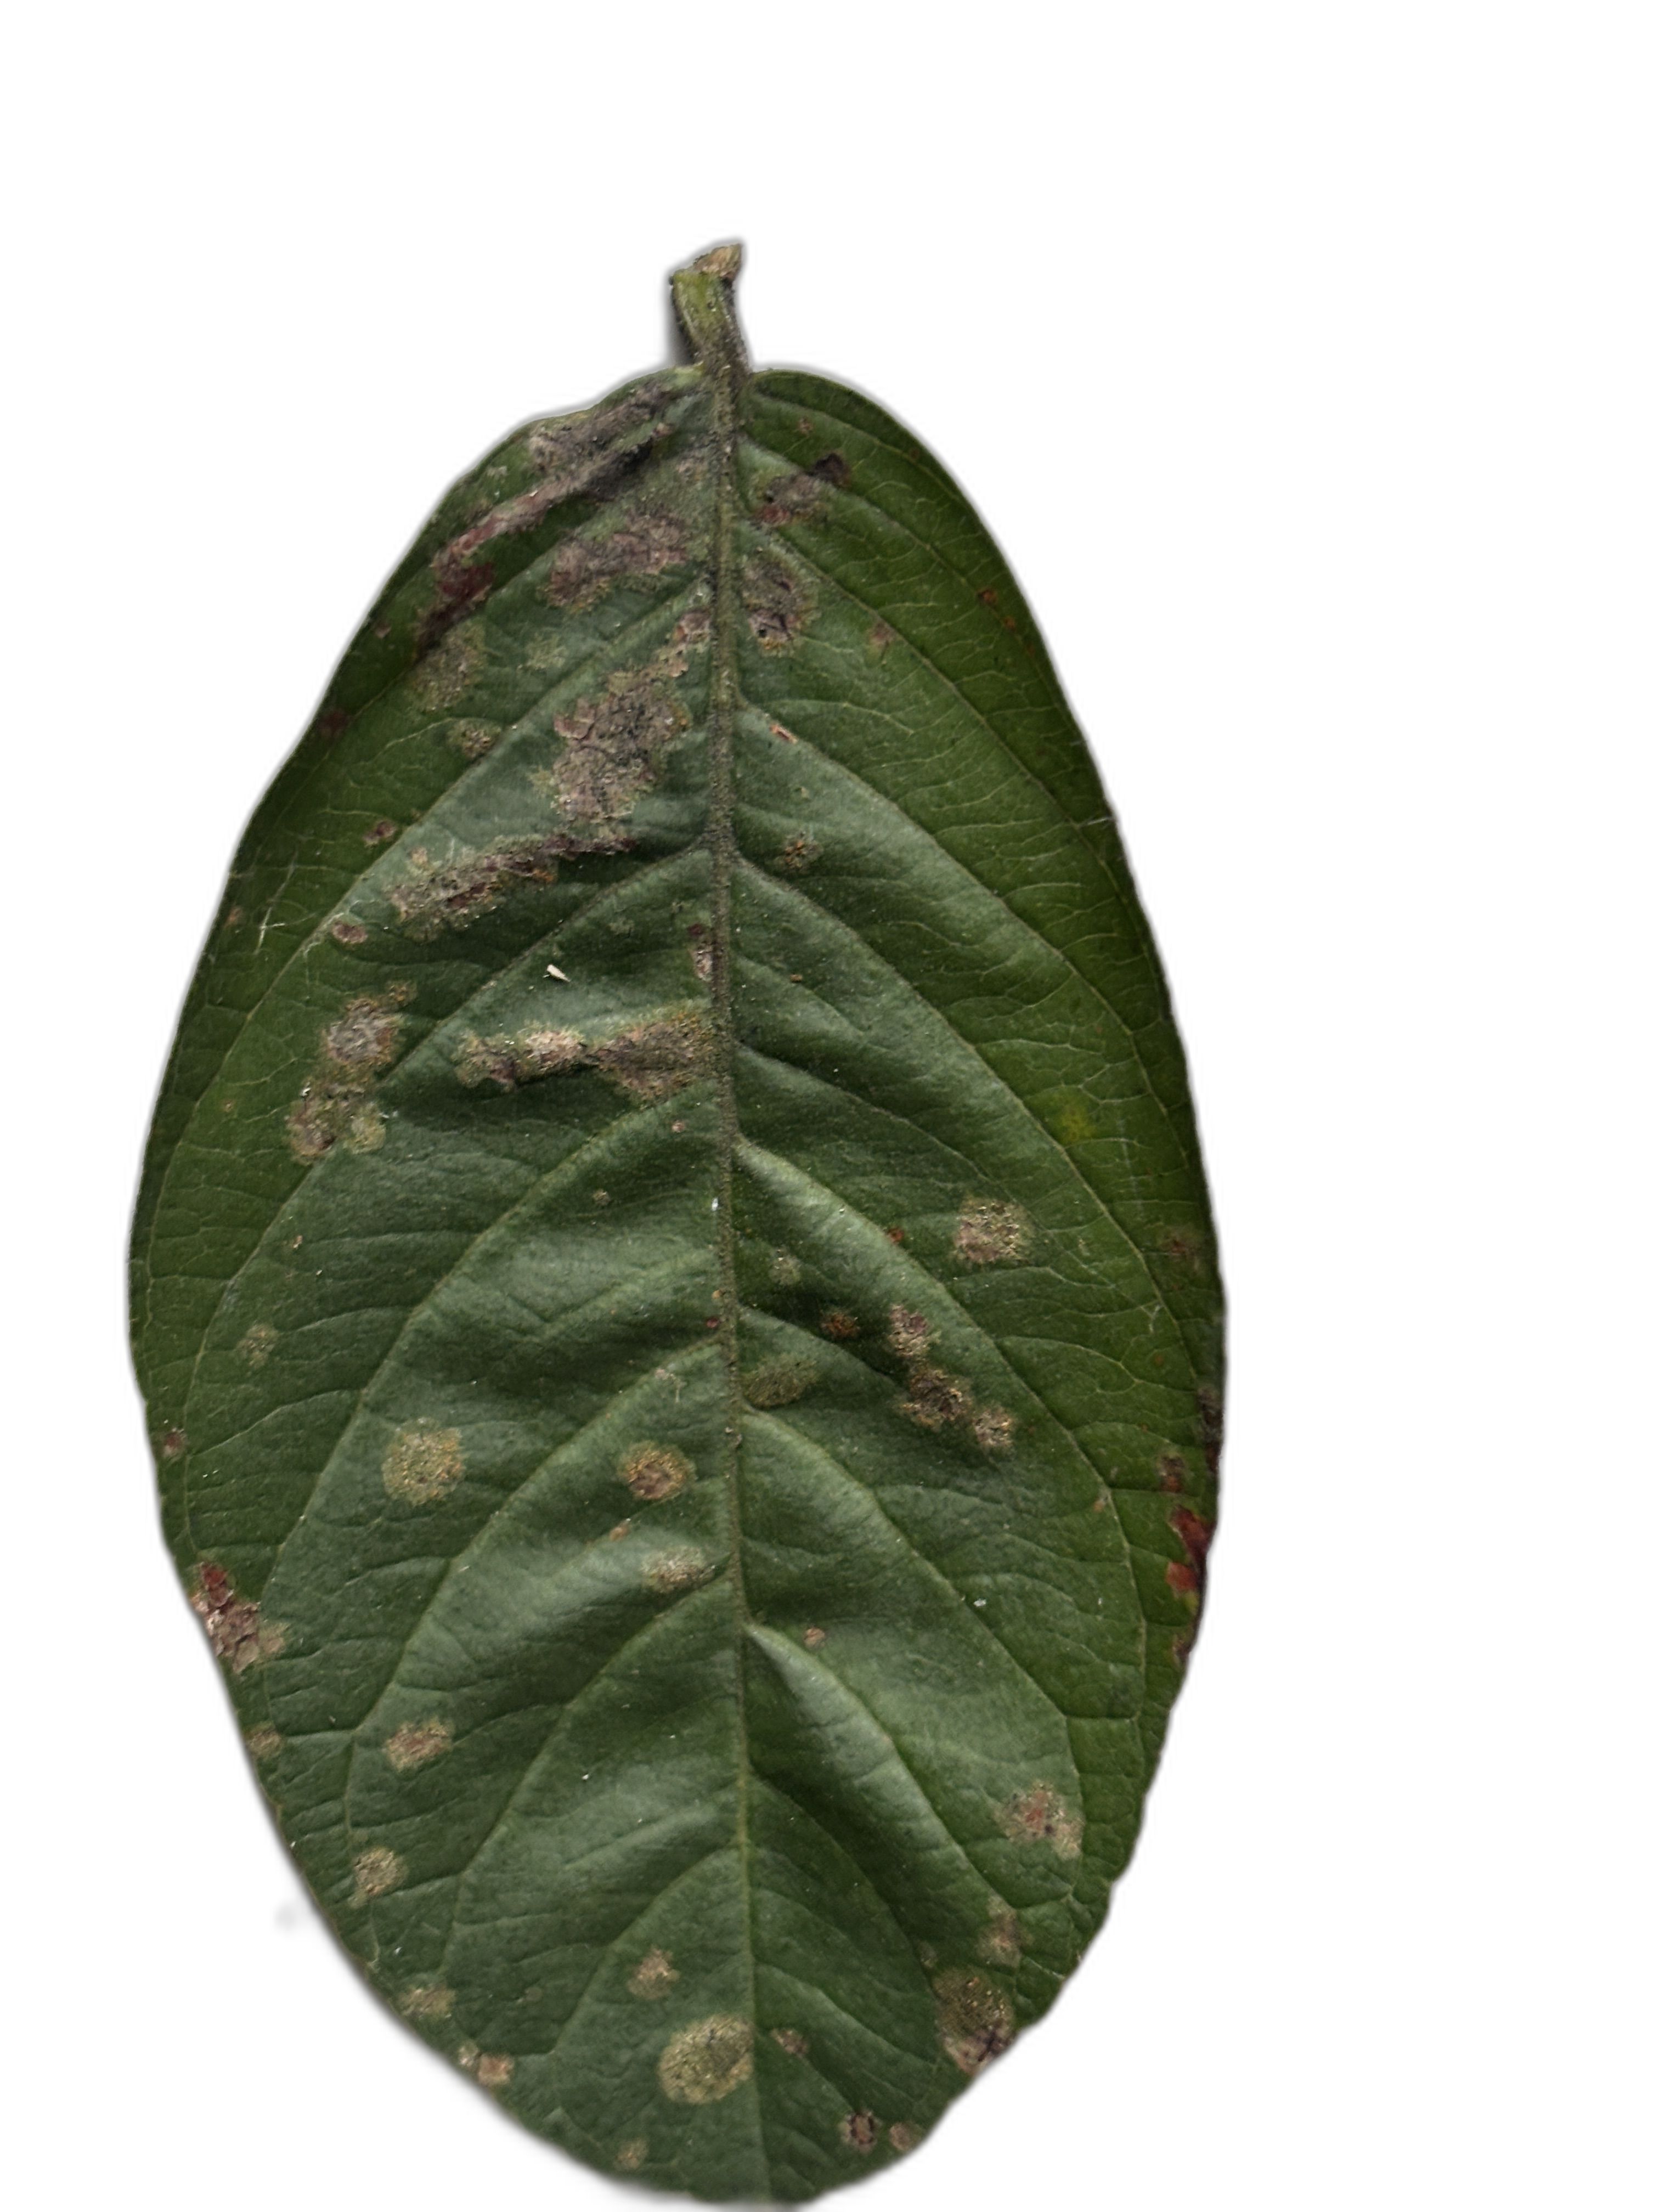
Plant part: leaf
Disease: Anthracnose